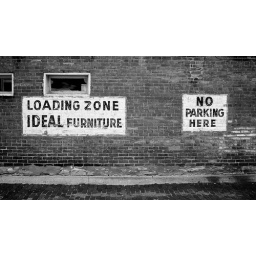
Taken in an alley in the Short North and converted to black &amp;amp; white in Aperture.